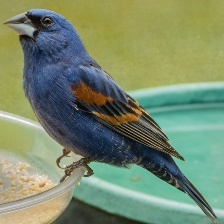
Species: BLUE GROSBEAK
Scientific name: PASSERINA CAERULEA